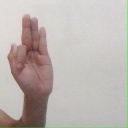
अक्षर: फ